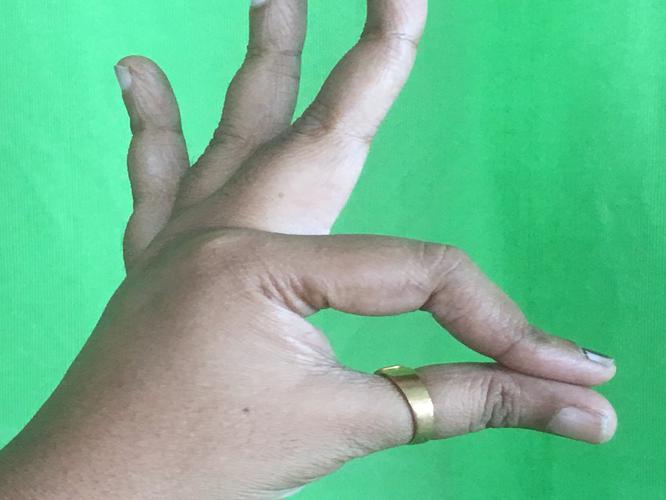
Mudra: Hamsasyam
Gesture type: single_hand